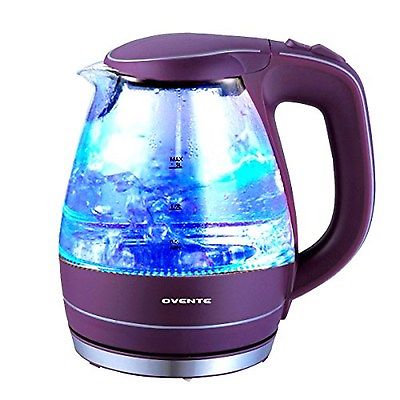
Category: kettle